Iurie Roșca

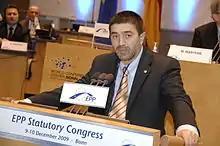
Roșca in 2009

Iurie Roșca (born 31 October 1961) is a Moldovan politician who has served as president of the Christian-Democratic People's Party (PPCD) since 1994.